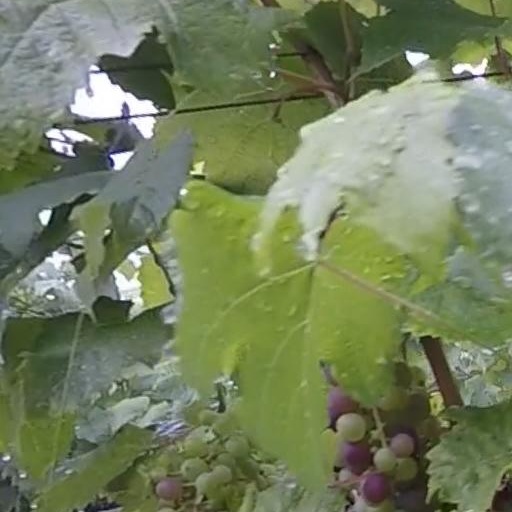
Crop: grape